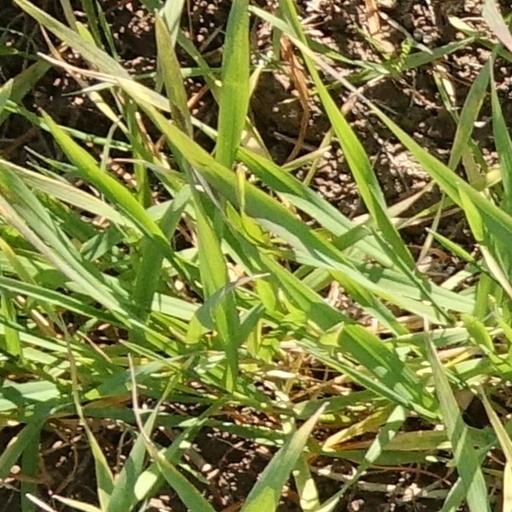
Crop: wheat